Reza Shah

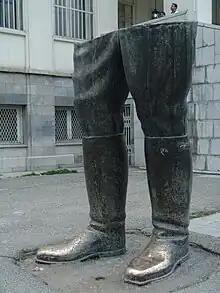
Reza Shah's legs statue after the original statue was destroyed after 1979 Revolution

The parliament assented to his decrees, the free press was suppressed, and the swift incarceration of political leaders like Mossadegh, the murder of others such as Teymourtash, Sardar Asad, Firouz, Modarres, Arbab Keikhosro and the suicide of Davar, ensured that any progress towards democratization was stillborn and organized opposition to the Shah, impossible. Reza Shah treated the urban middle class, the managers, and technocrats with an iron fist; as a result his state-owned industries remained underproductive and inefficient. The bureaucracy fell apart, since officials preferred sycophancy, when anyone could be whisked away to prison for even the whiff of disobeying his whims. He confiscated land from the Qajars and from his rivals and into his own estates. The corruption continued under his rule and even became institutionalized. Progress toward modernization was spotty and isolated as it could only take place with Shah's approval. Eventually, the Shah became totally dependent on the military and secret police to retain power; in return, these state organs regularly received funding up to 50 percent of available public revenue to ensure their loyalty.